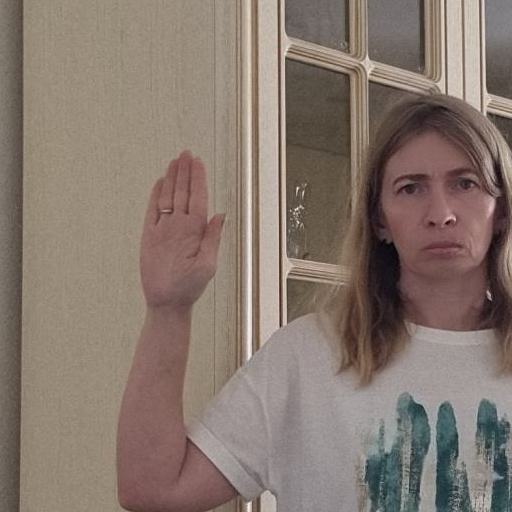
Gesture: stop